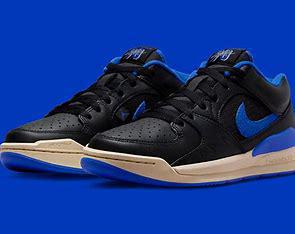
Brand: Jordan
Model: Stadium 90